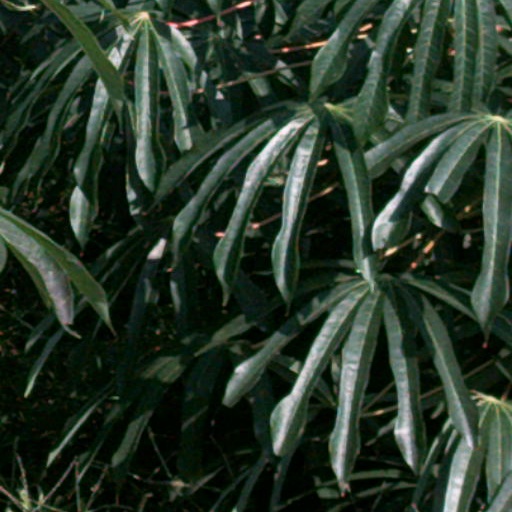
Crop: cassava